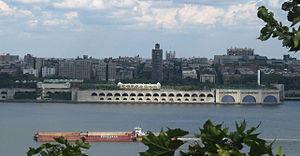
Le Riverbank State Park est un parc aménagé sur les rives du fleuve Hudson à l'ouest de l'arrondissement de Manhattan, à New York. Il comprend une piscine de taille olympique, une patinoire, un centre culturel de 800 places, un complexe sportif pour 2 500 personnes et un restaurant. Il se situe sur West Side Highway entre les 137ᵉ et 145ᵉ Rues. Il s'agit du seul parc d'État de Manhattan. Il attire chaque année 2,5 millions de visiteurs